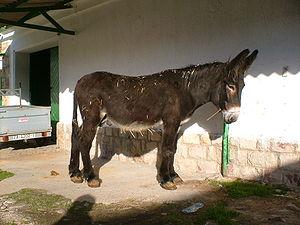
L’âne zamorano-leonés est une race d’âne espagnole originaire des provinces de Zamora et de León qui lui ont donné son nom. Ses origines sont anciennes et liées, comme le baudet du Poitou, au développement de la production mulassière au XIXᵉ siècle. La race est gérée par l'Asociación de Ganado Selecto de Raza Zamorano Leonesa qui tient le studbook, cherche à maintenir les critères de la race et assure sa promotion. C'est un âne de grande taille au poil long et rude, dont l'élevage est aujourd'hui menacé au vu de l'âge avancé de ses sujets ainsi que de ses éleveurs. Il est toujours utilisé pour les travaux traditionnels comme la traction et le transport, mais il trouve aussi sa place dans le tourisme, le loisir, les randonnées ainsi que dans l'accompagnement thérapeutique.